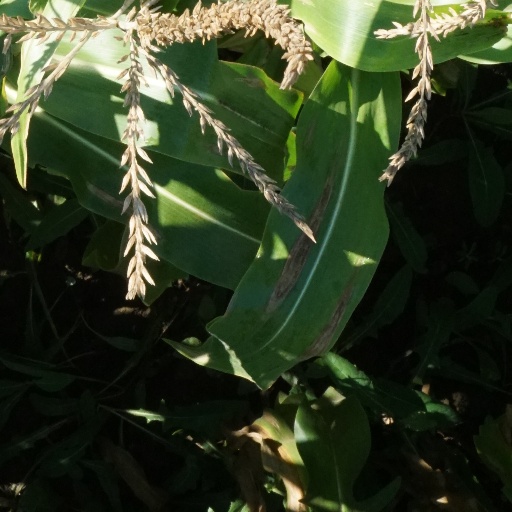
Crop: maize; corn